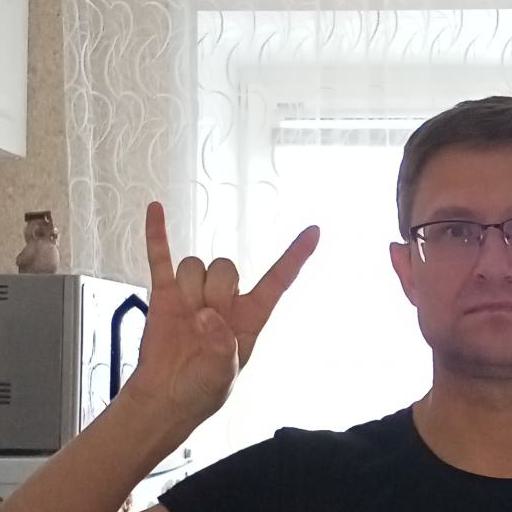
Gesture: rock